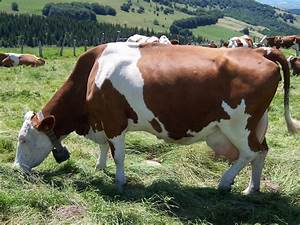
Label: mucca